Orita Heinai

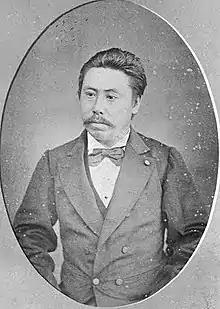
Heinai Orita

Orita Heinai (January 23, 1847 – May 7, 1905) was a Japanese politician who served as governor of Hiroshima Prefecture from April 1896 to April 1897. He was also governor of Yamagata Prefecture (1882–1883), Fukushima Prefecture (1883–1888), Tochigi Prefecture (1889–1894) and Shiga Prefecture (1897–1899).